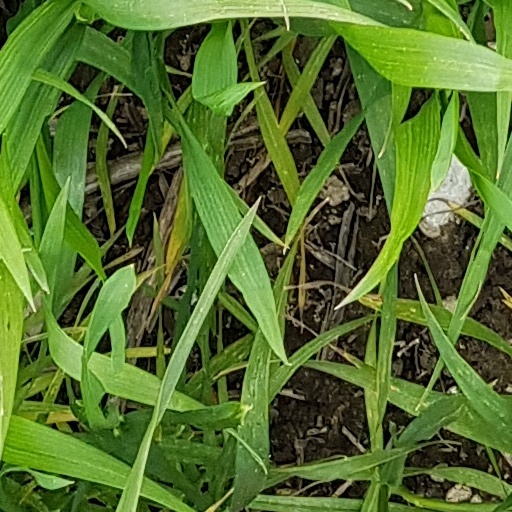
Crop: wheat